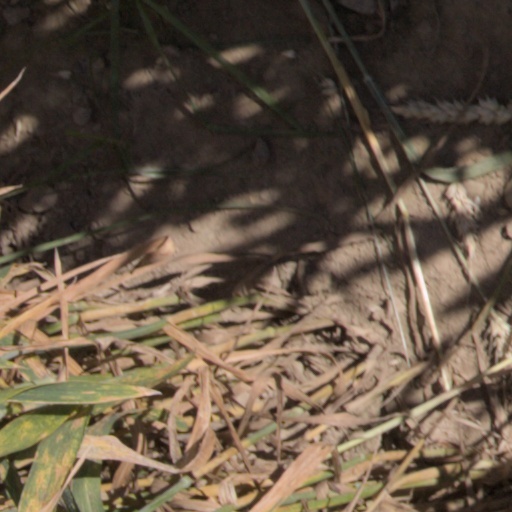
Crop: wheat